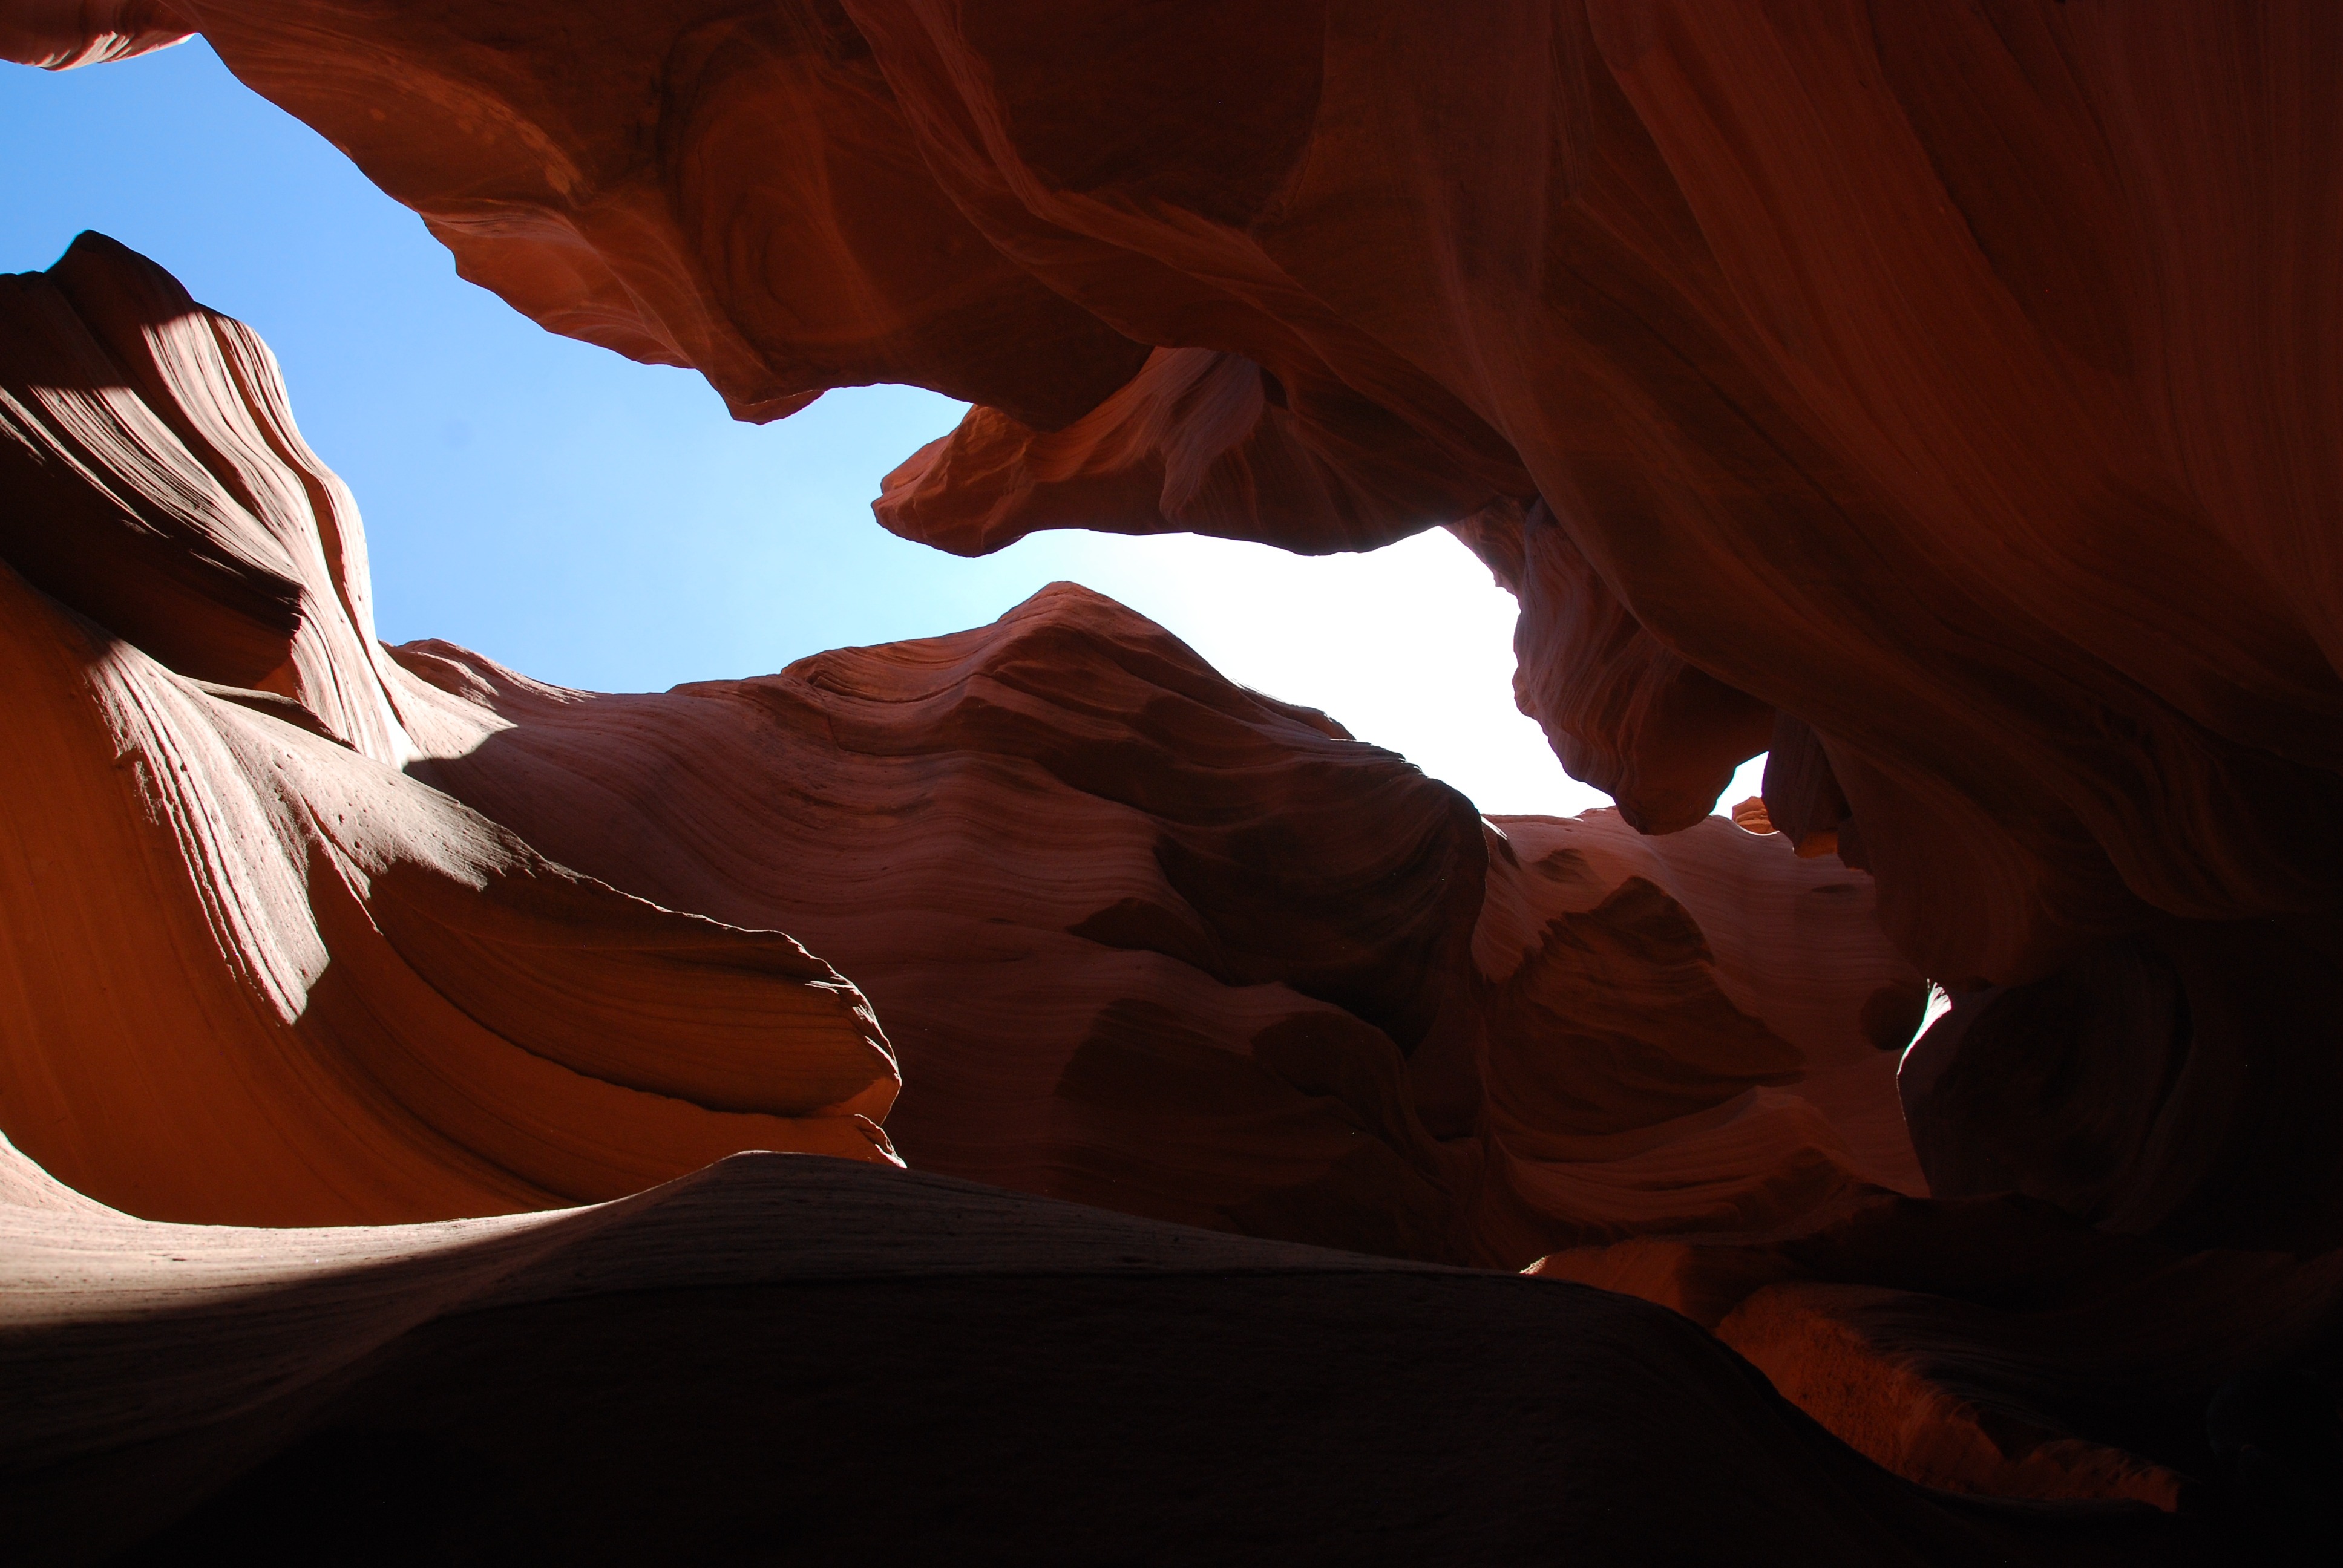
rock, usa, darkness, gorge, canyon, arizona, antelope canyon, screenshot, sand stone